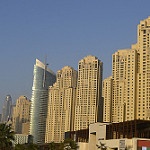
Scene: Outdoor